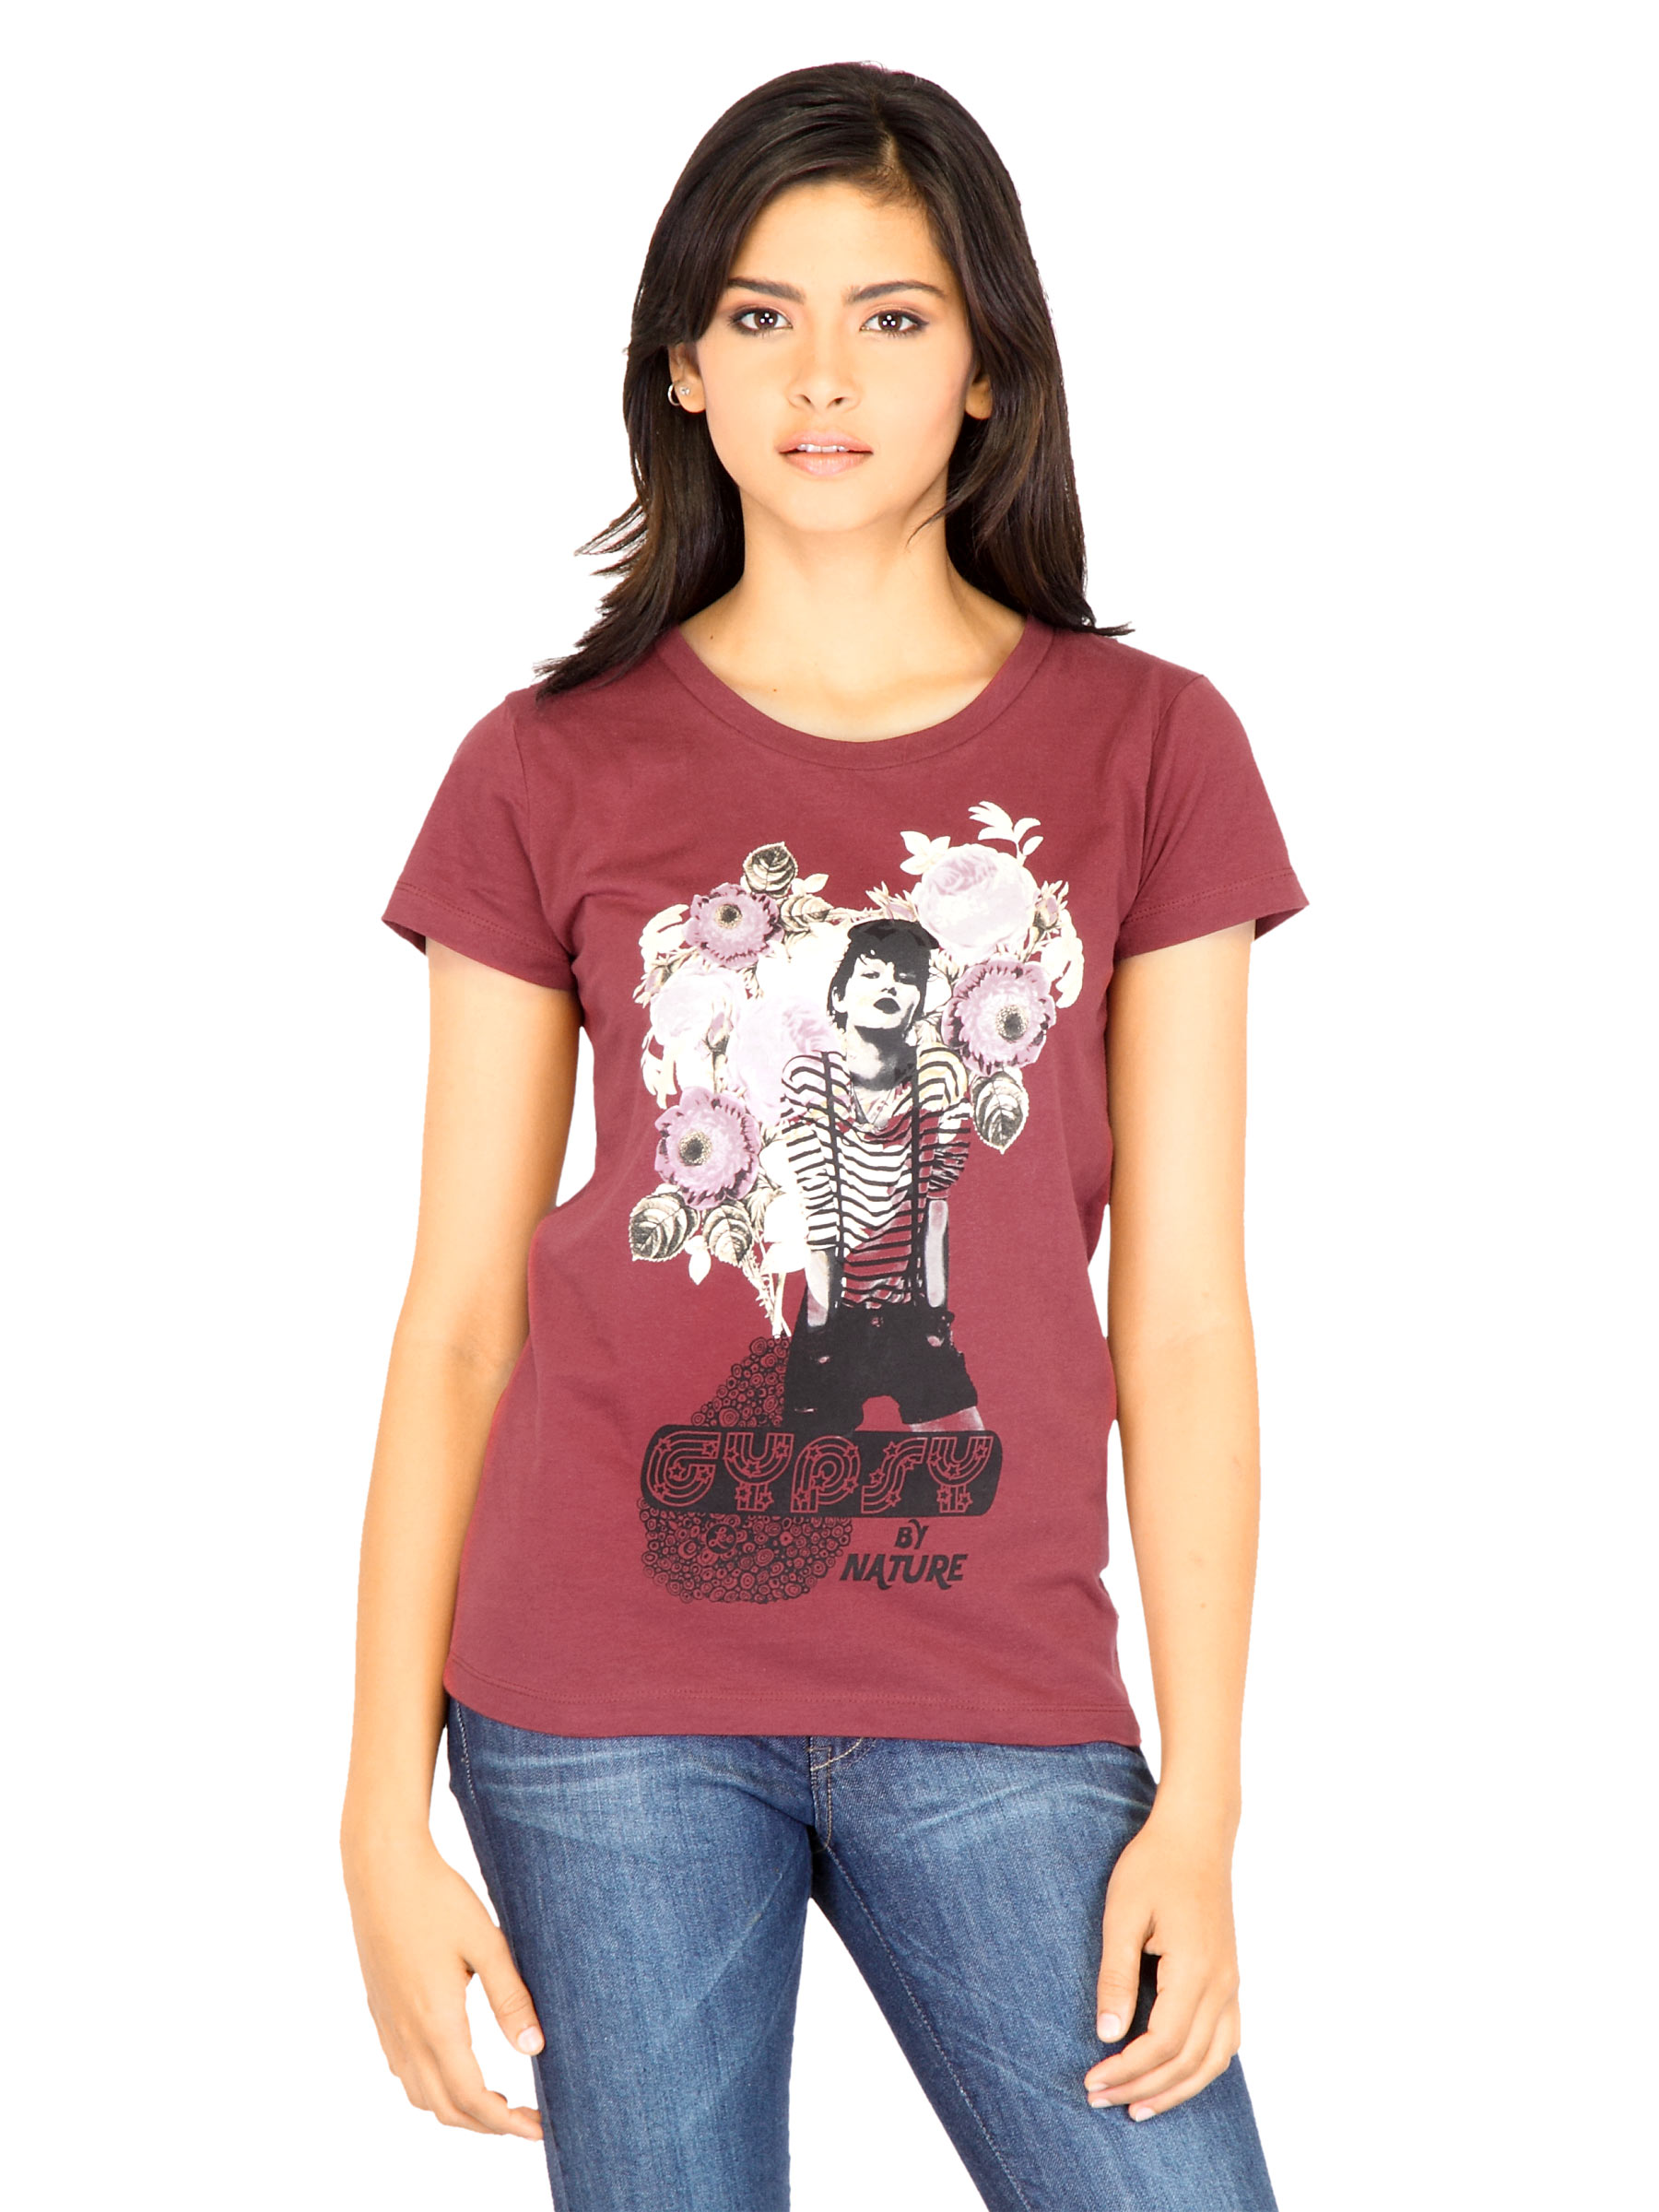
Lee Women Printed Red Tshirts
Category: Apparel / Topwear / Tshirts
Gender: Women
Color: Red
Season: Fall 2011
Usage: Casual